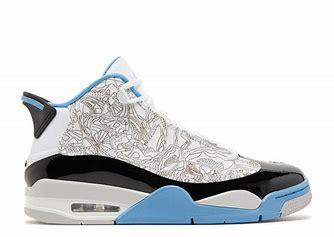
Brand: Jordan
Model: Dub Zero